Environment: real
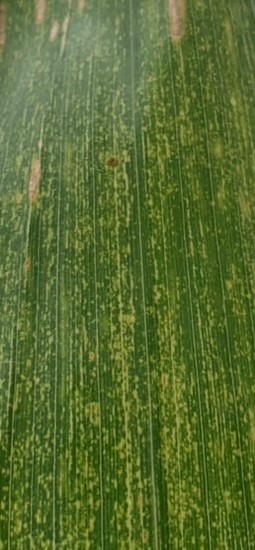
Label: lethal_necrosis